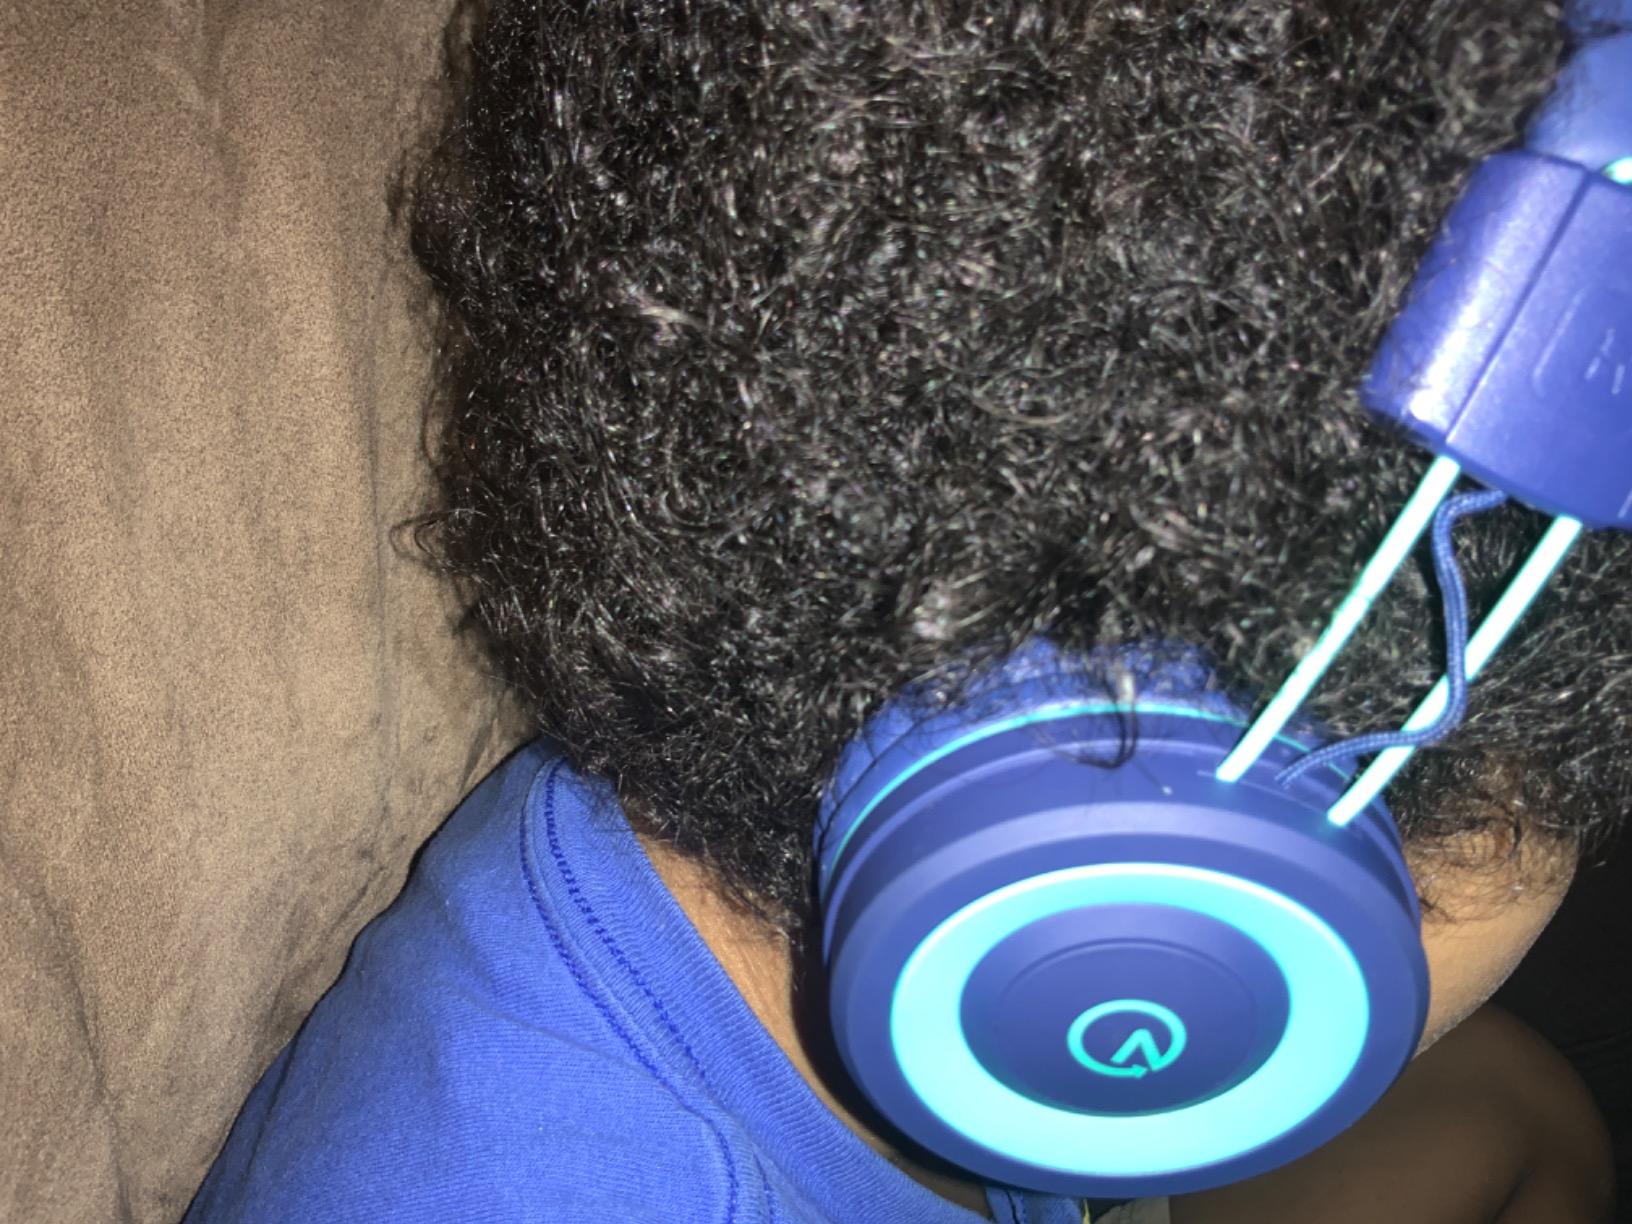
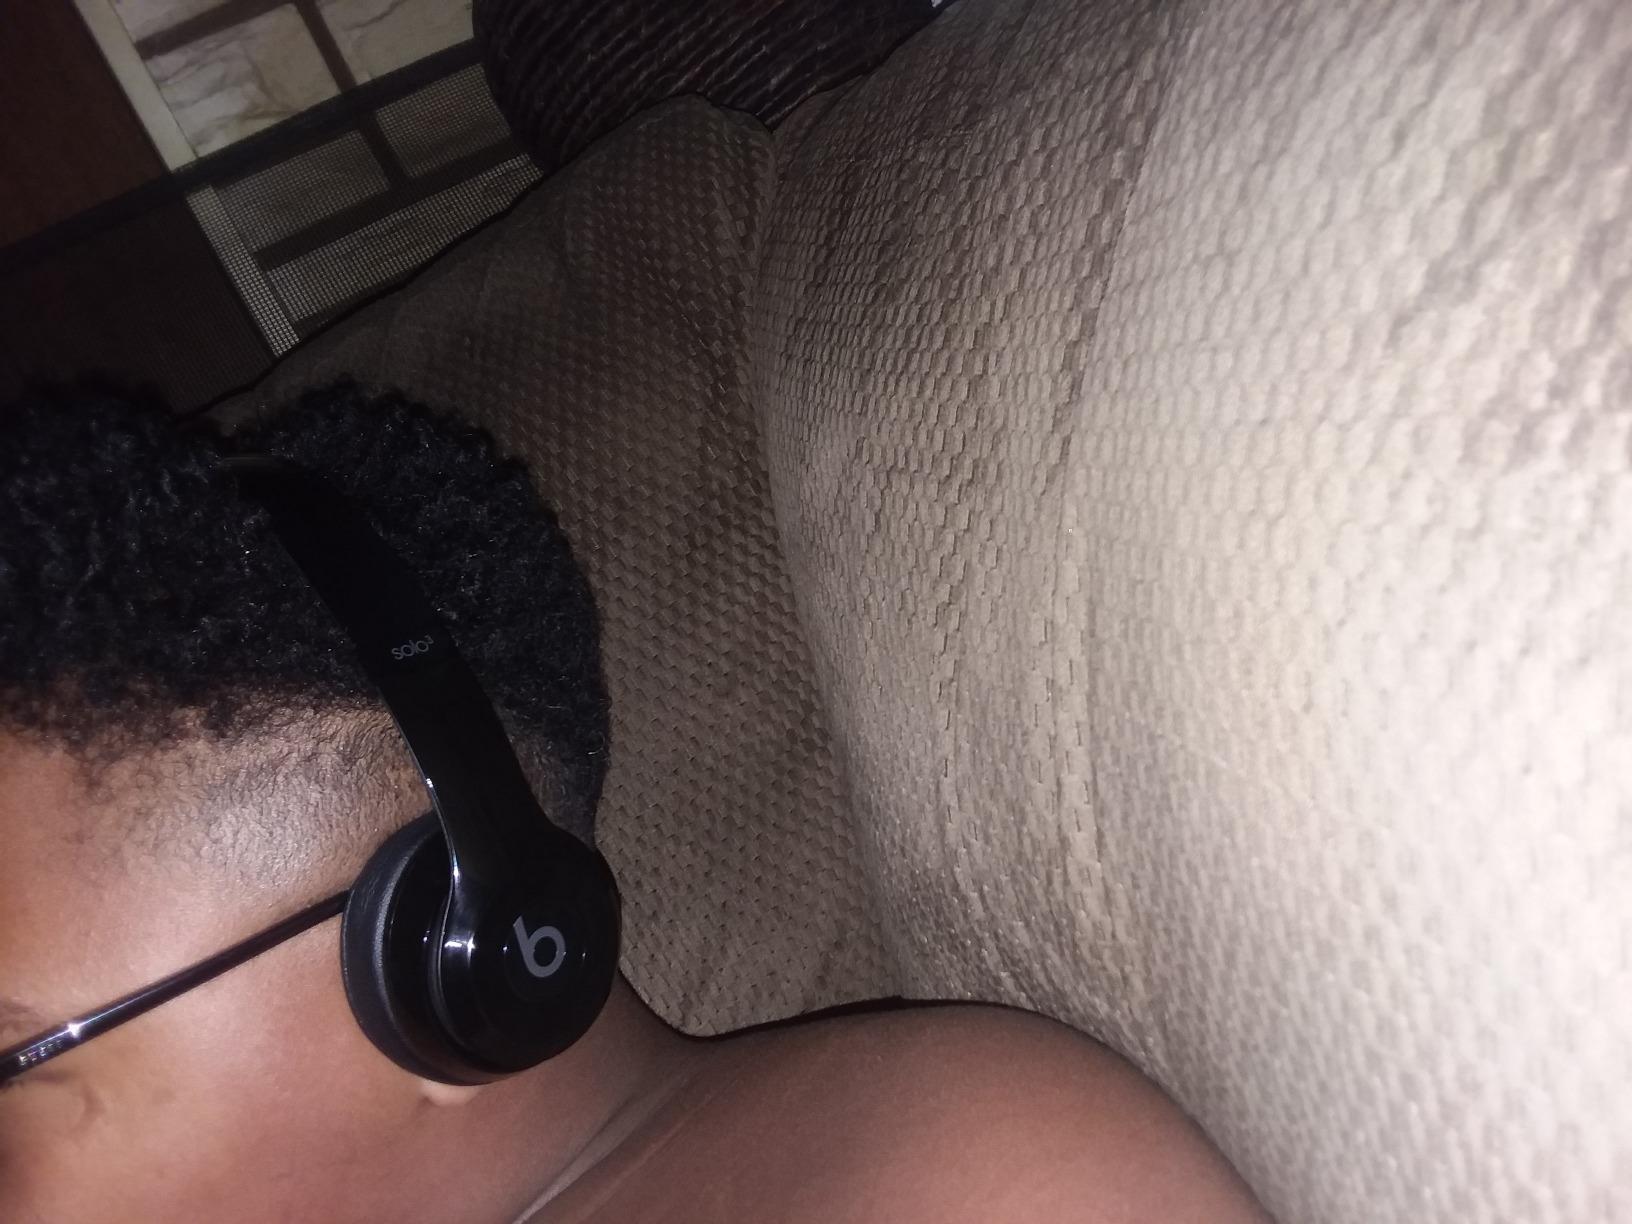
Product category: headphones
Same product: no